Riftia

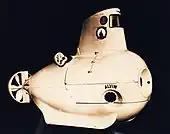
DSV" Alvin", US Navy research submarine

"R. pachyptila" was discovered in 1977 during an expedition led by geologist Jack Corliss to the Galápagos Rift; the survey was sponsored by the Woods Hole Oceanographic Institution and the National Science Foundation, and the dive was carried out by the American bathyscaphe DSV "Alvin". The presence of thermal springs near mid-oceanic ridges was presumed, and the expedition aimed to confirm this.